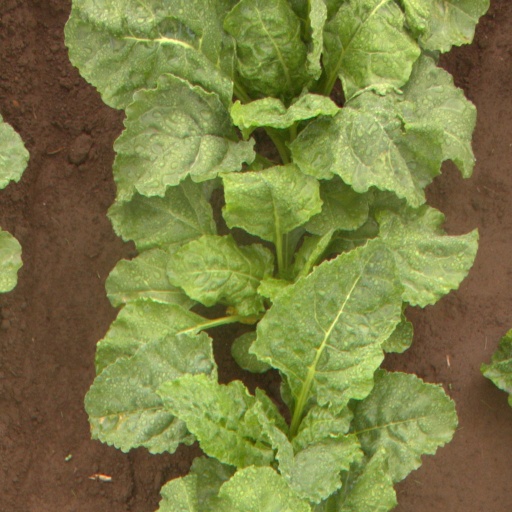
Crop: sugar beet